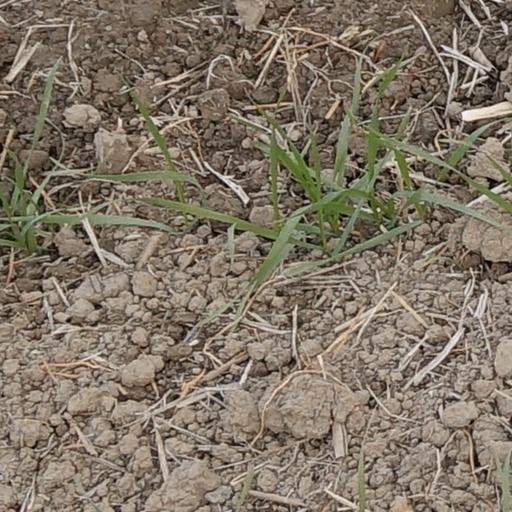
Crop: wheat